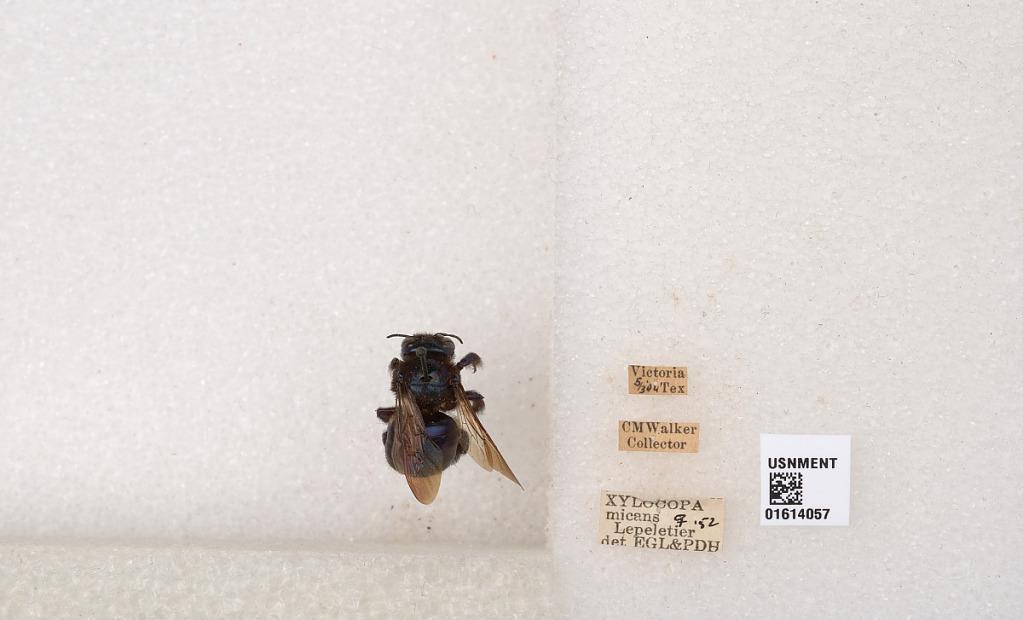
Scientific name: Xylocopa (Schonnherria) micans Lepeletier
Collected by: VanZwaluwerburg
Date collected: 1904-3-5
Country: United States
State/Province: Texas
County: Victoria
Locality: Victoria
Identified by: Hurd, P. D.